Destruction (2016)

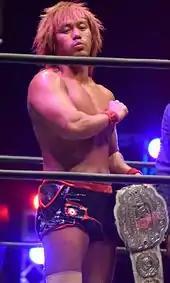
Tetsuya Naito, who captured the IWGP Intercontinental Championship in the main event of Destruction in Kobe

Prior to the match between the Hunter Club team of Yoshitatsu and Captain New Japan and the Bullet Club team of Chase Owens and Yujiro Takahashi, Yoshitatsu announced the result of his poll; fans had voted Captain out of the group. This led to Captain turning on Yoshitatsu, attacking him with Owens and Takahashi, ending the match in quick fashion. In a backstage interview, Bullet Club leader Kenny Omega welcomed Captain New Japan to the stable, but called his character ridiculous and told him to come up with a new name and costume. The first title match of the show featured the Bullet Club trio of Adam Cole, Matt Jackson and Nick Jackson taking on David Finlay, Ricochet and Satoshi Kojima for the vacant NEVER Openweight 6-Man Tag Team Championship. The match ended with Ricochet pinning Nick with a shooting star press to win the match and the title. Following the match, Finlay challenged The Young Bucks for the IWGP Junior Heavyweight Tag Team Championship in the ring, while backstage the new champions were challenged themselves by the Chaos trio of Beretta, Rocky Romero and Will Ospreay.